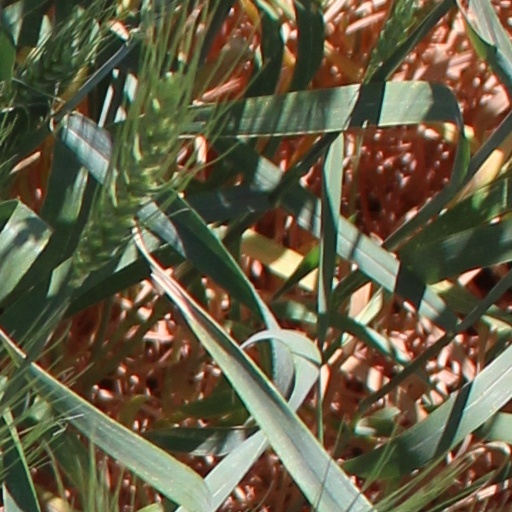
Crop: wheat